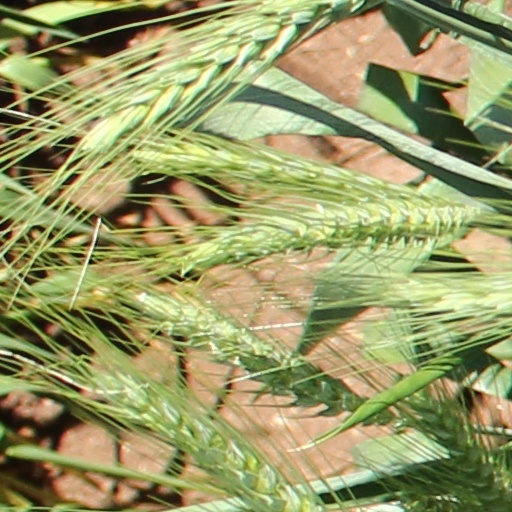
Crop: wheat